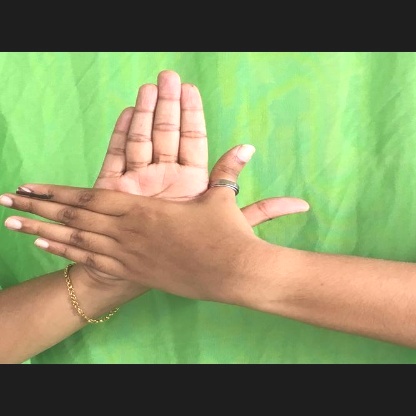
Mudra: Chakra